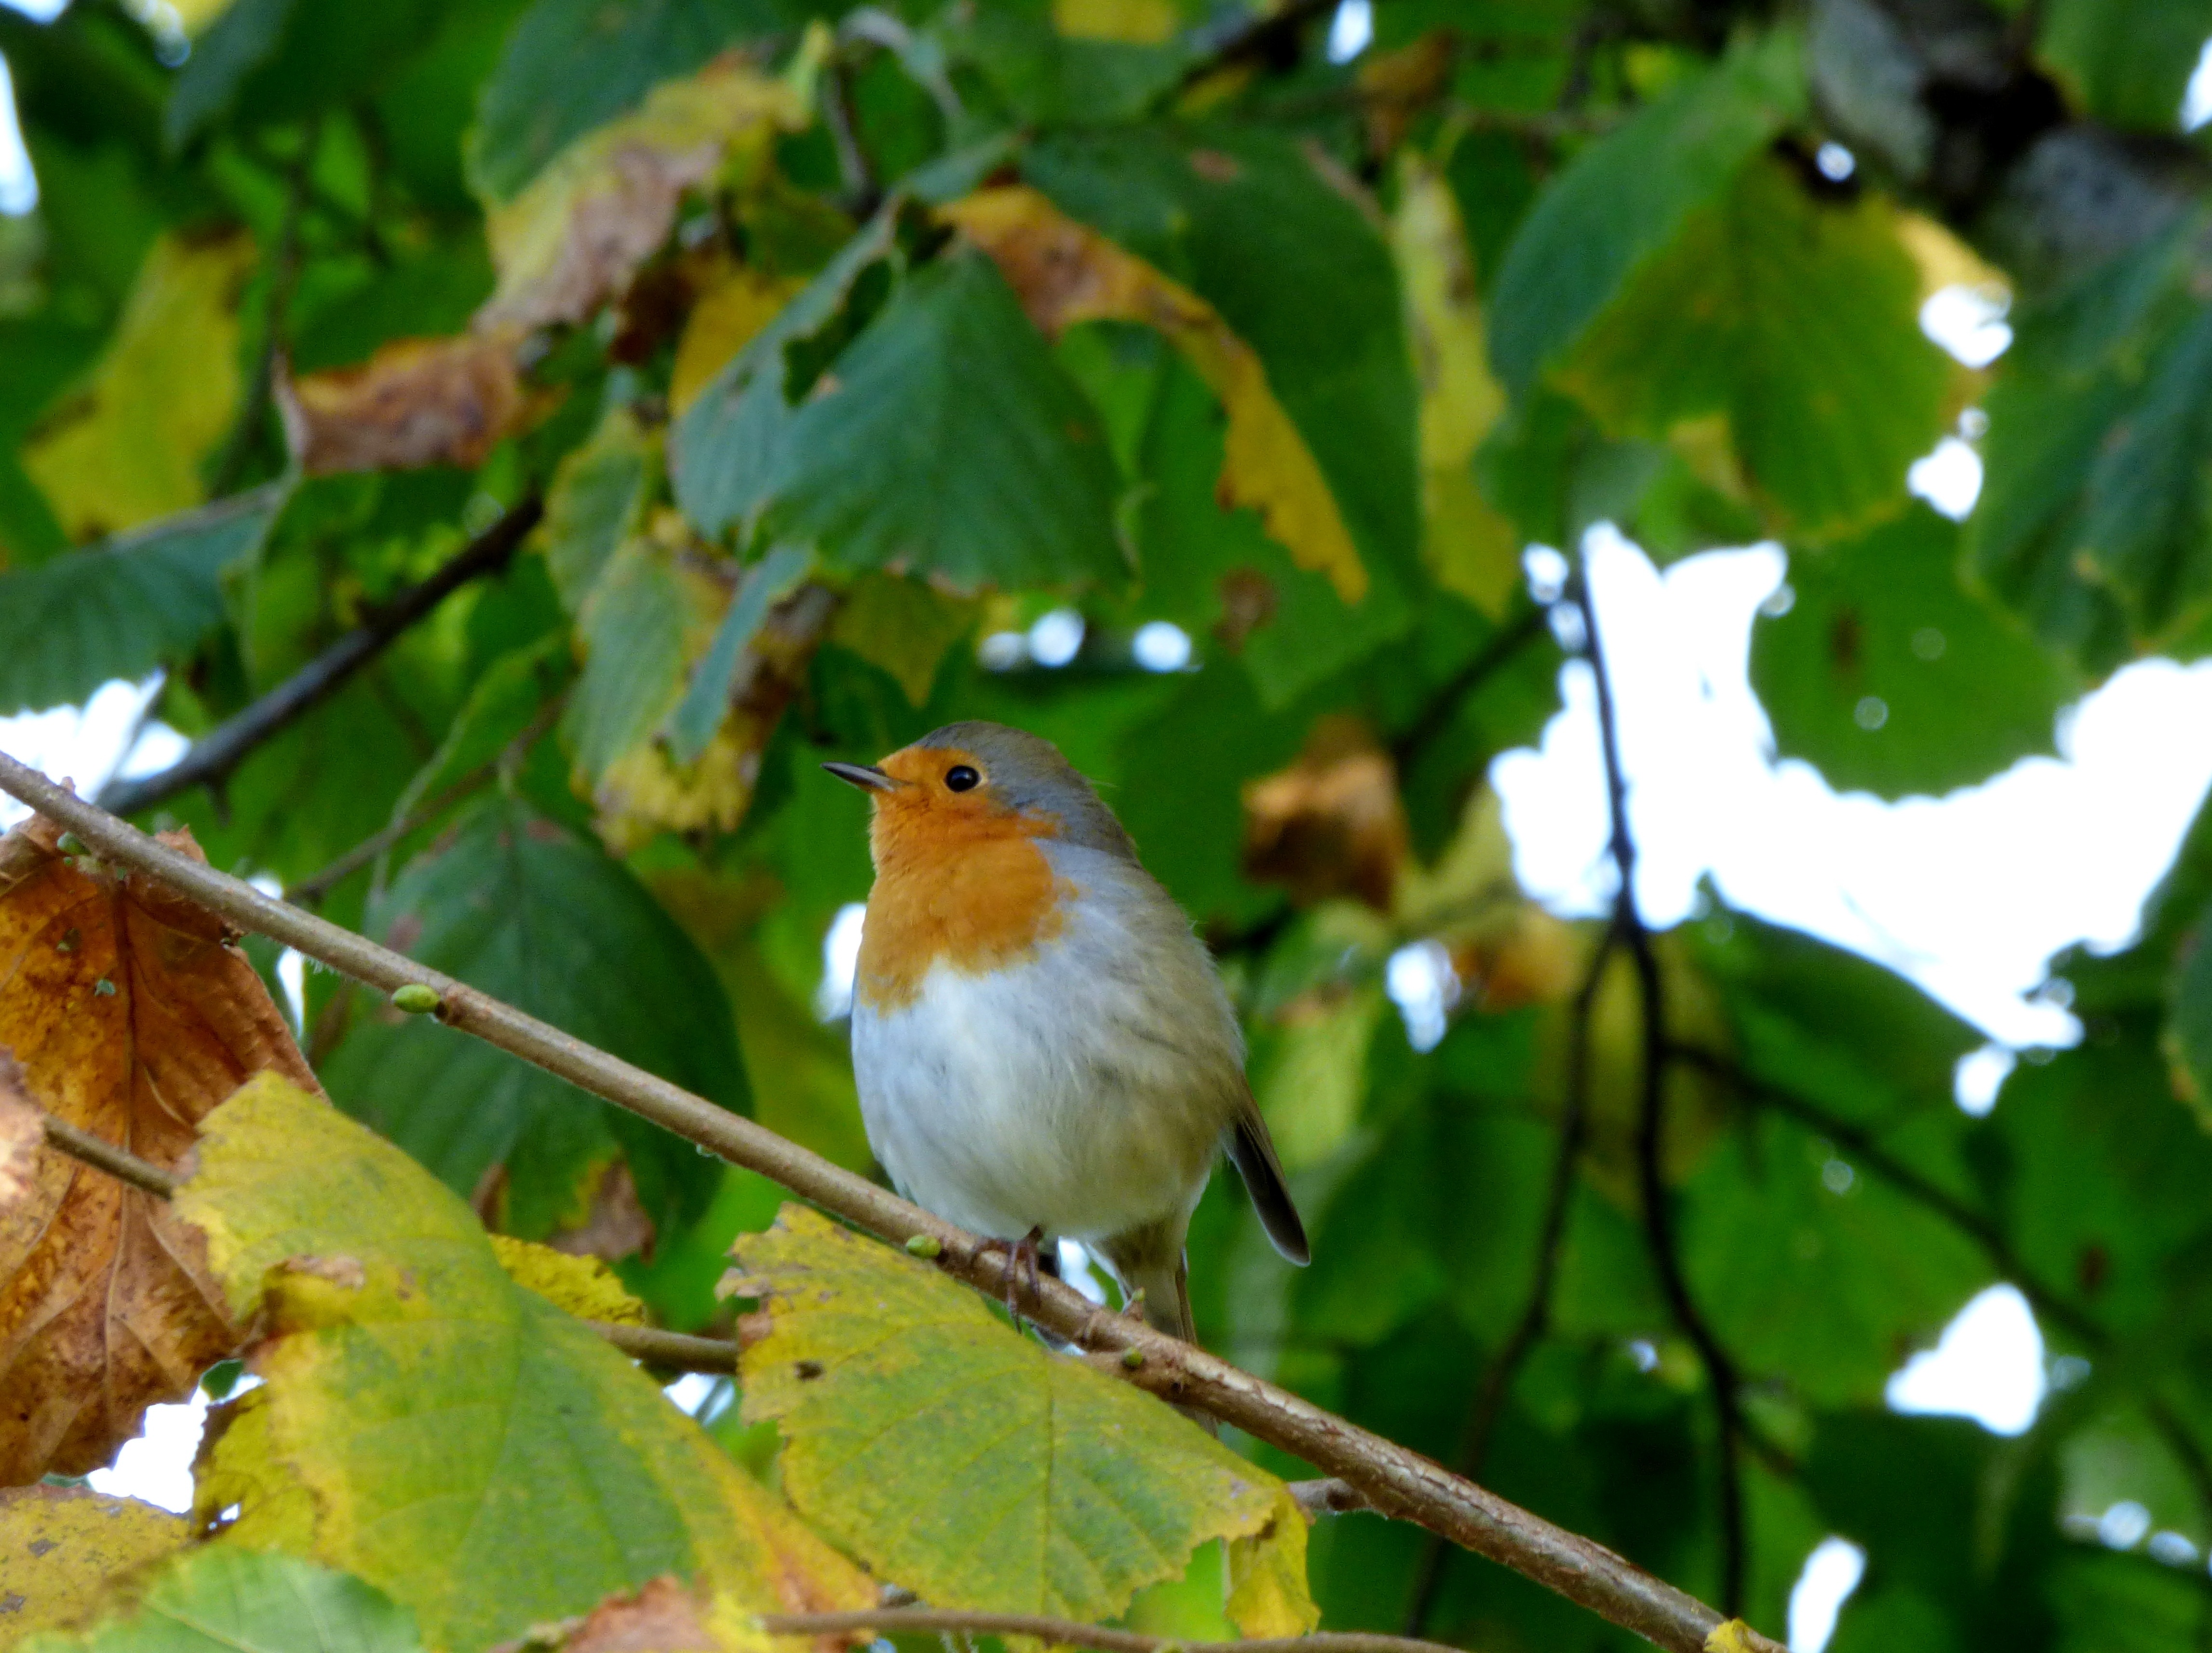
tree, nature, branch, bird, leaf, flower, wildlife, beak, garden, robin, fauna, branches, vertebrate, finch, old world flycatcher, perching bird, european robin